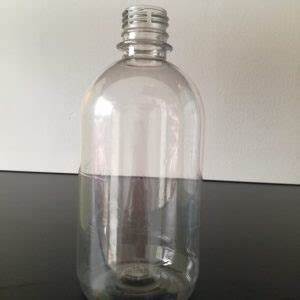
Waste category: plastic